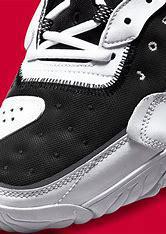
Brand: Jordan
Model: Delta